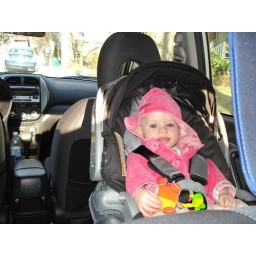
in the car after gemma's house - mimi